Benbros

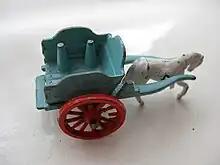
Benbros model of horse drawn water cart, circa 1959

The company was founded by two brothers, Jack and Nathan Benenson, the name, a contraction of "Benenson Brothers", was adopted in 1951 and the company was based at 145, Gosport Road, Walthamstow.